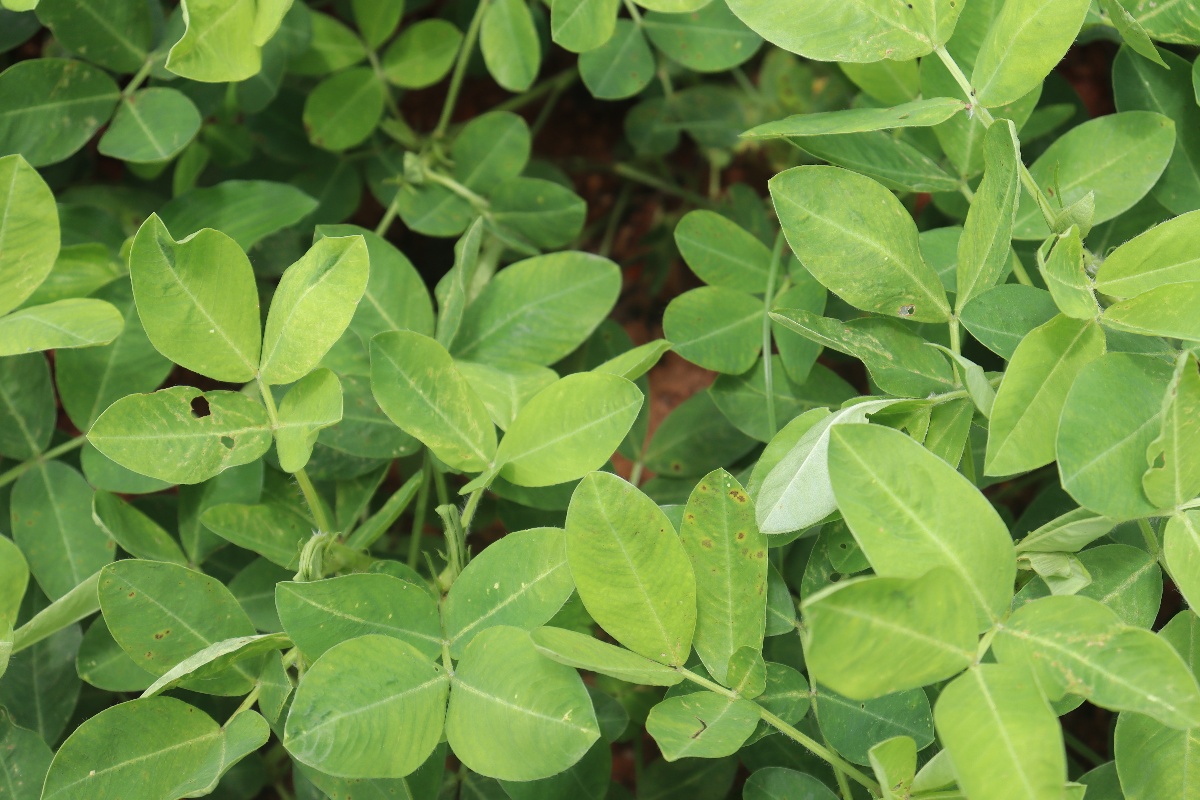
Label: early_leaf_spot